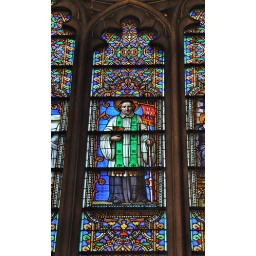
A stained glass window from St. Patrick's Cathedral in New York City